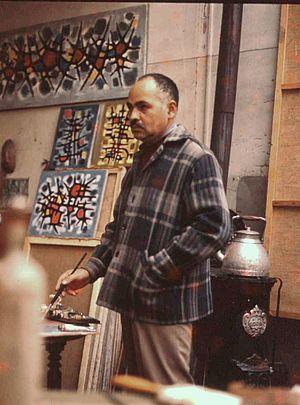
Le peintre Eudaldo dans son atelier à Paris, fin des années 1950.
Eudaldo est un artiste peintre non figuratif français d'origine chilienne de la nouvelle École de Paris.
Les Artistes d'Alba-la-Romaine sont des peintres, des sculpteurs, des musiciens ou des écrivains, qui ont séjourné et travaillé, quelques années ou plusieurs décennies, à Alba-la-Romaine à partir de 1949.